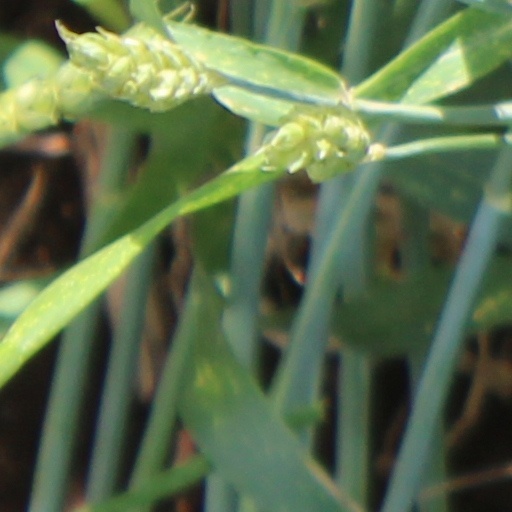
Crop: wheat